Question: Please indicate a possible affordance area of the cup that can be used for holding
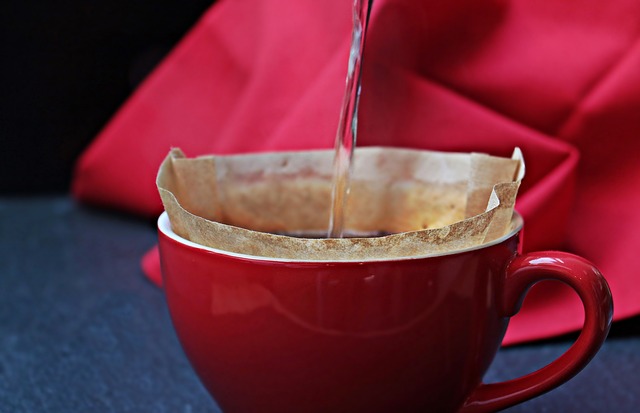
Answer: [149.5, 140.5, 534.5, 326.5]